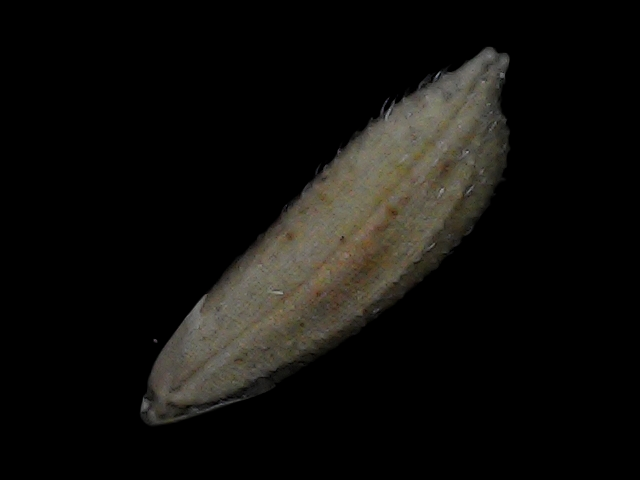
Rice variety: Bd93